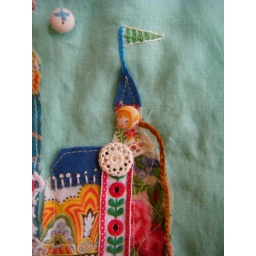
she is a free woman in forest fern